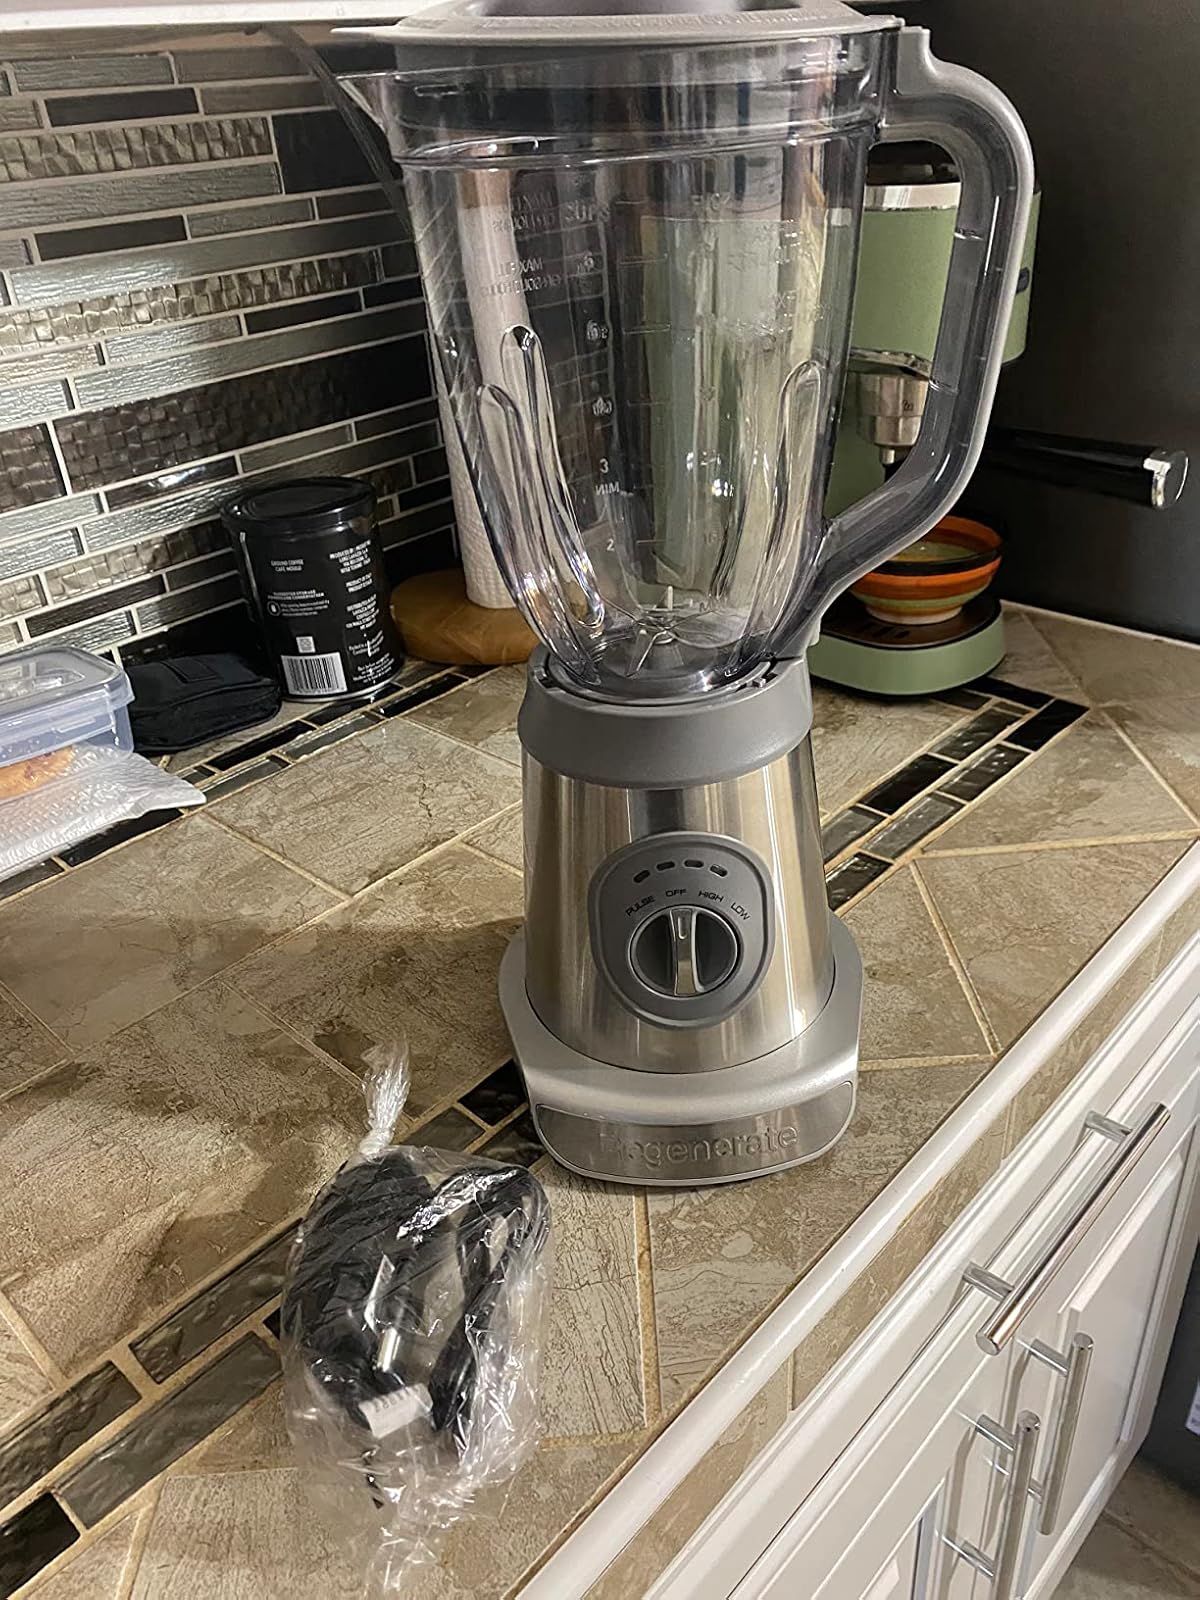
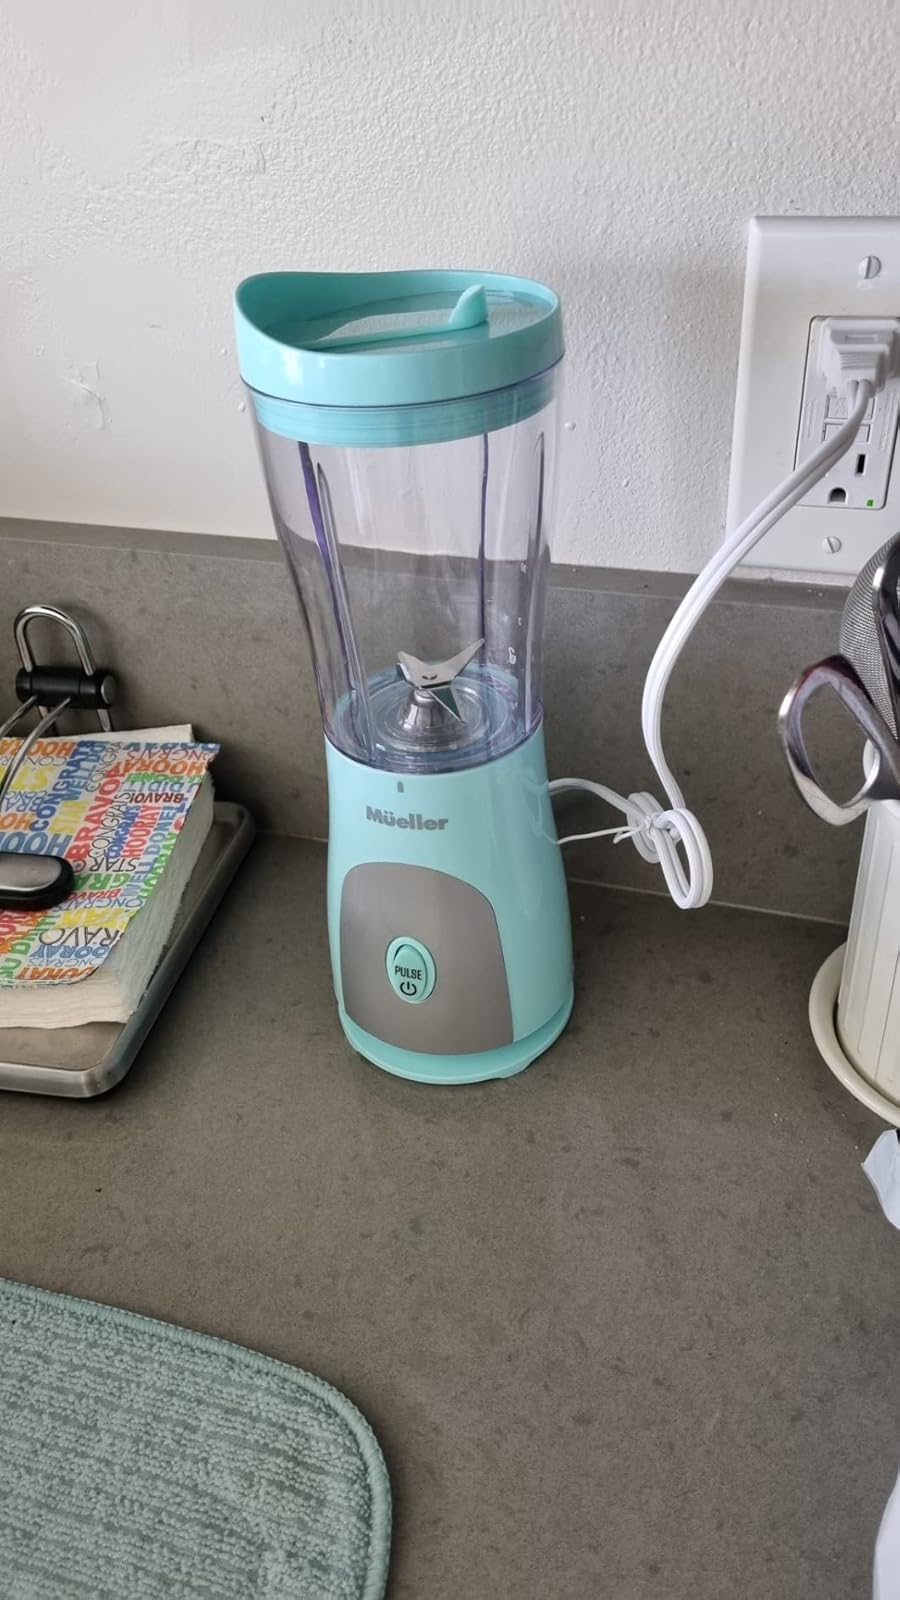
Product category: items_blender
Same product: no